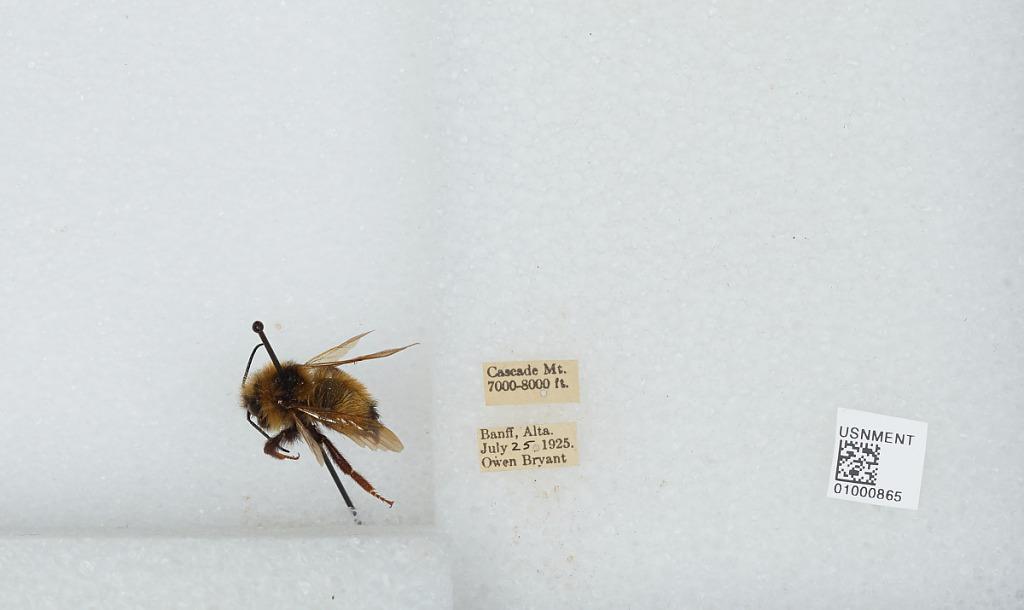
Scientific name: Bombus (Psithyrus) insularis (Smith)
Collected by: O. Bryant
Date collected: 1925-7-25
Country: Canada
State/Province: Alberta
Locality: Banff, Cascade Mt.
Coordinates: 51.2258, -115.564